UNIT

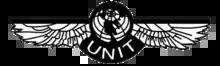
UNIT insignia first used in "Battlefield" (1989)

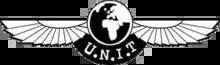
UNIT variation insignia first used in "Battlefield" (1989)

The roots of UNIT in the "Doctor Who" universe lie in the Second Doctor serial "The Web of Fear" (1968), following which the organisation is named and established in "The Invasion" (1968). According to "Survivors of the Flux" (2021), UNIT was founded in 1958 and built over the subsequent decade, with Lethbridge-Stewart joining the taskforce after it failed to act on the events of the First Doctor story "The War Machines" (1966).